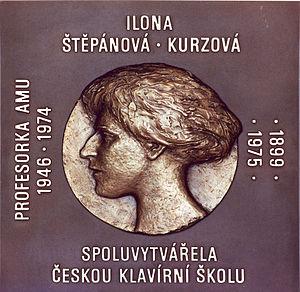
Ilona Štěpánová-Kurzová est une pianiste et pédagogue du piano tchécoslovaque, professeur à l'Académie de musique de Prague au département des instruments à claviers fondée avec František Maxián. Ilona Štěpánová-Kurzová est la mère du pianiste Pavel Štěpán et la professeure d'Ivan Moravec.